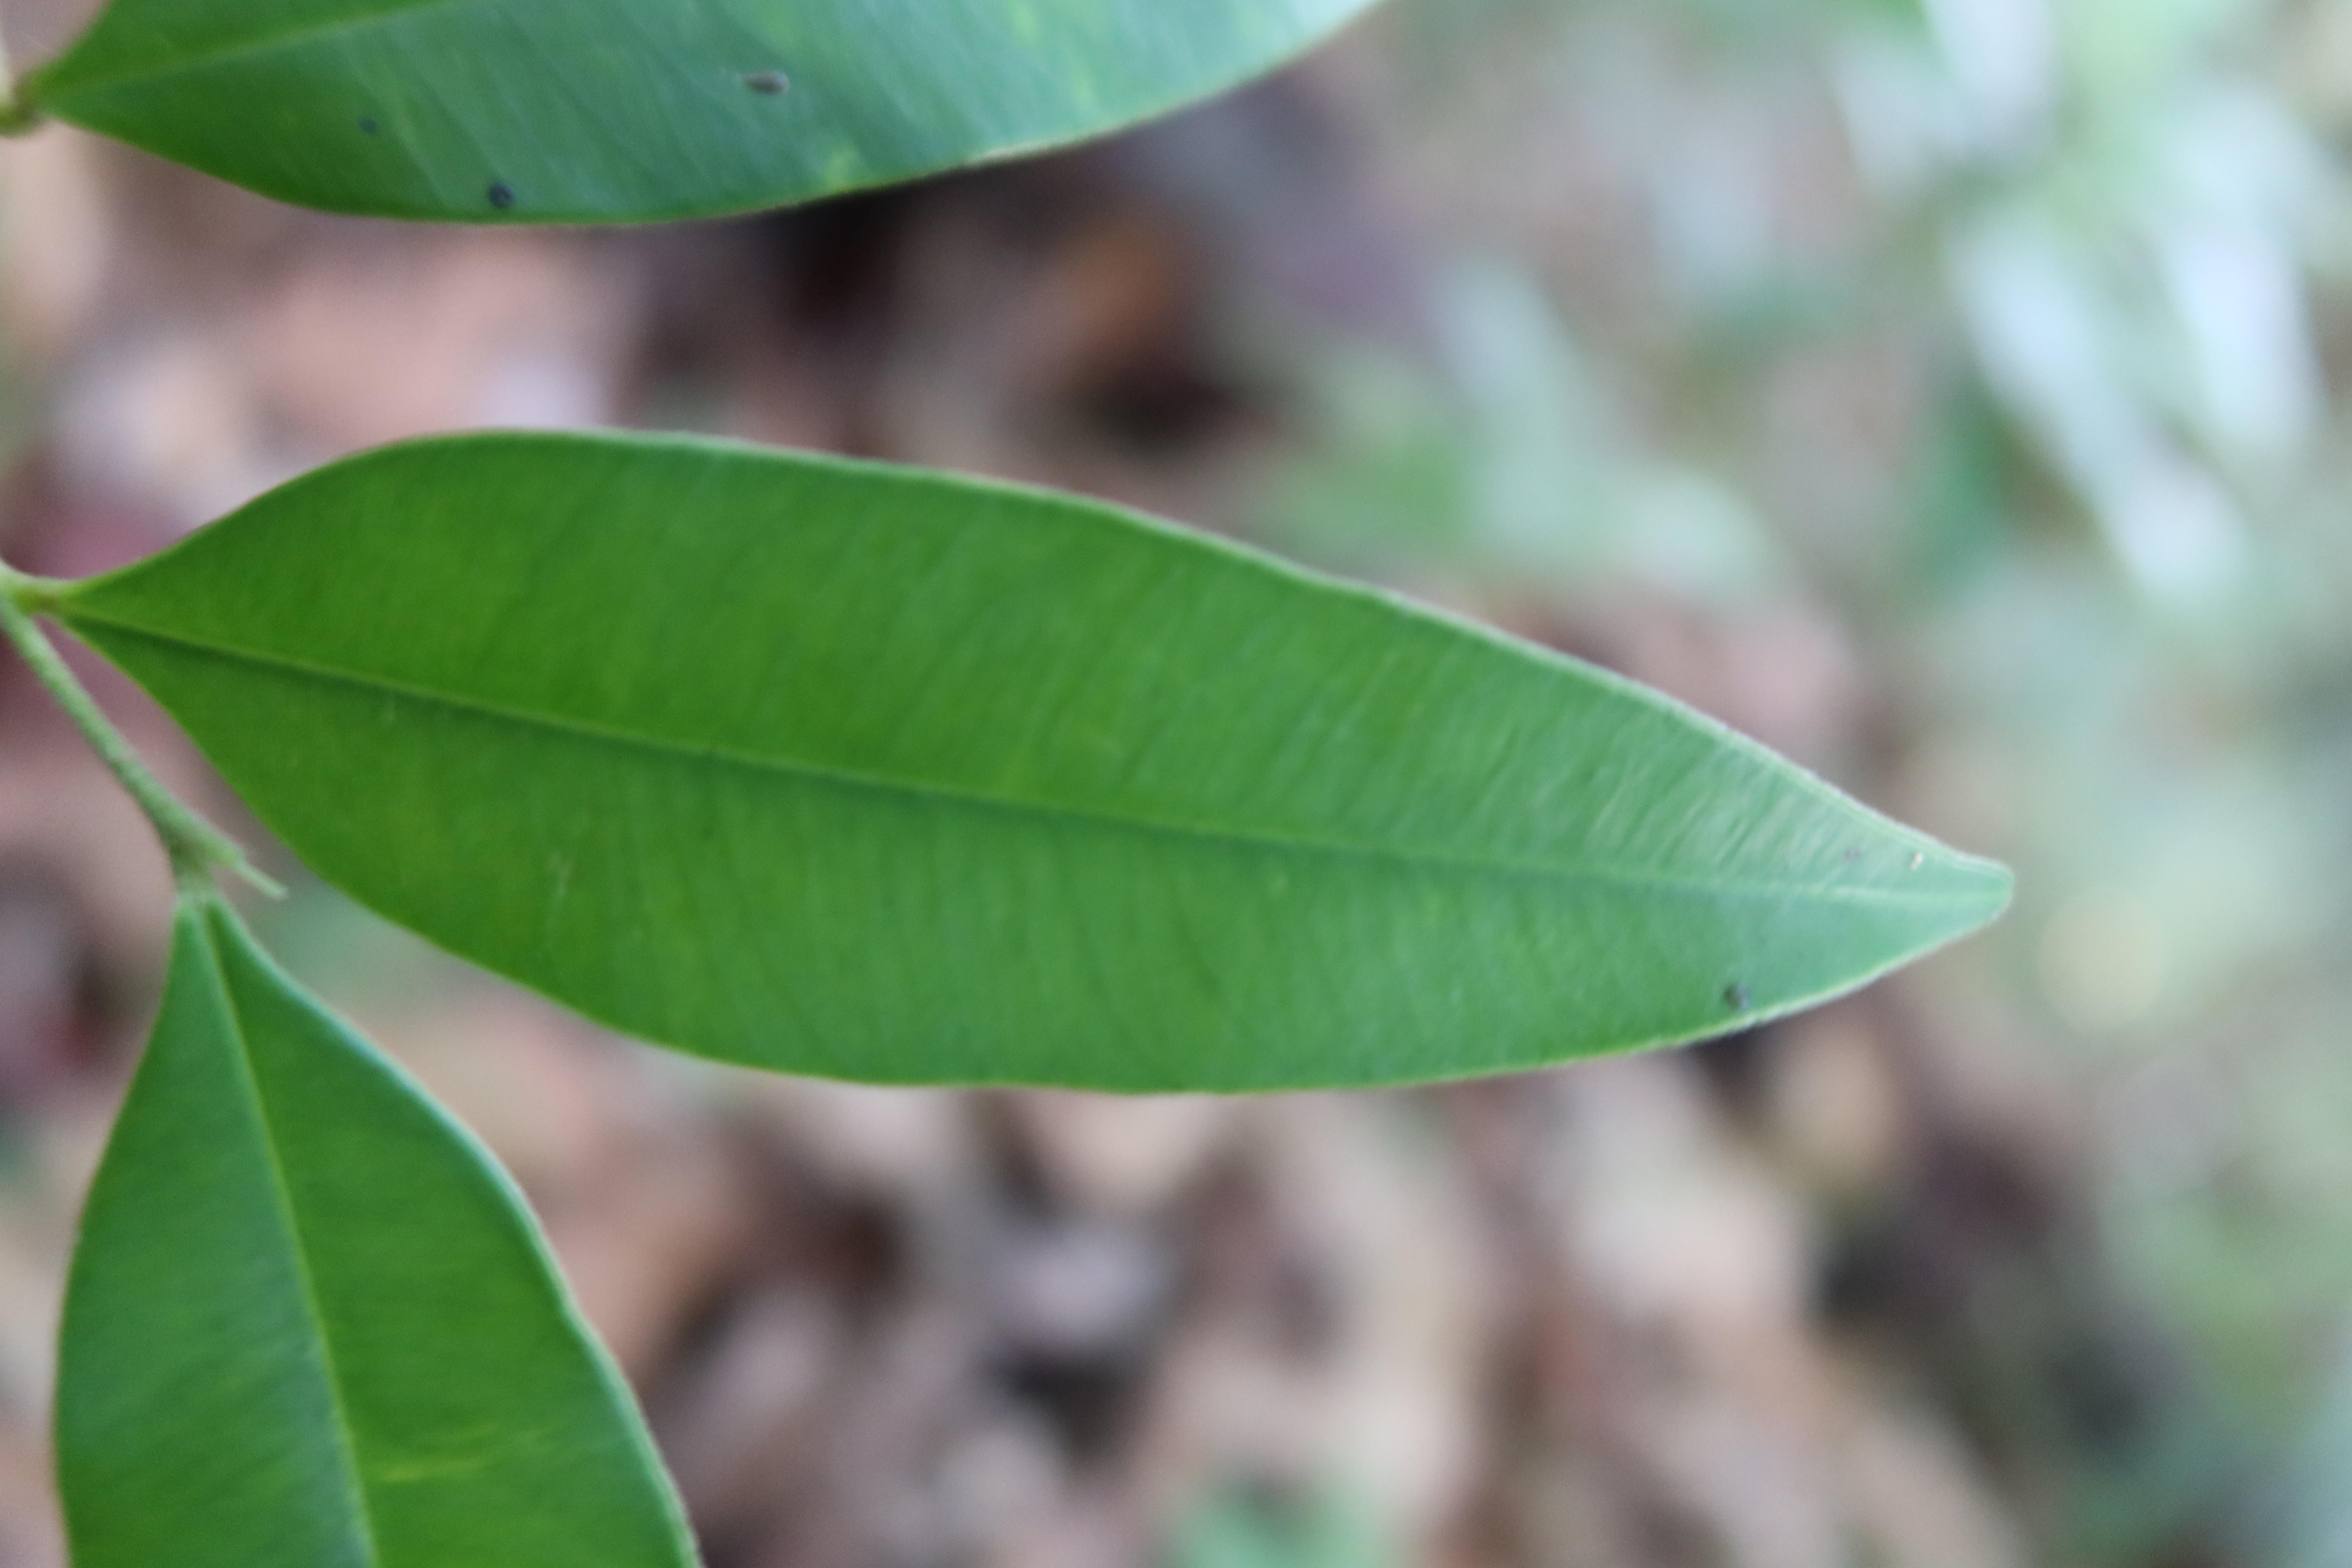
Label: Healthy